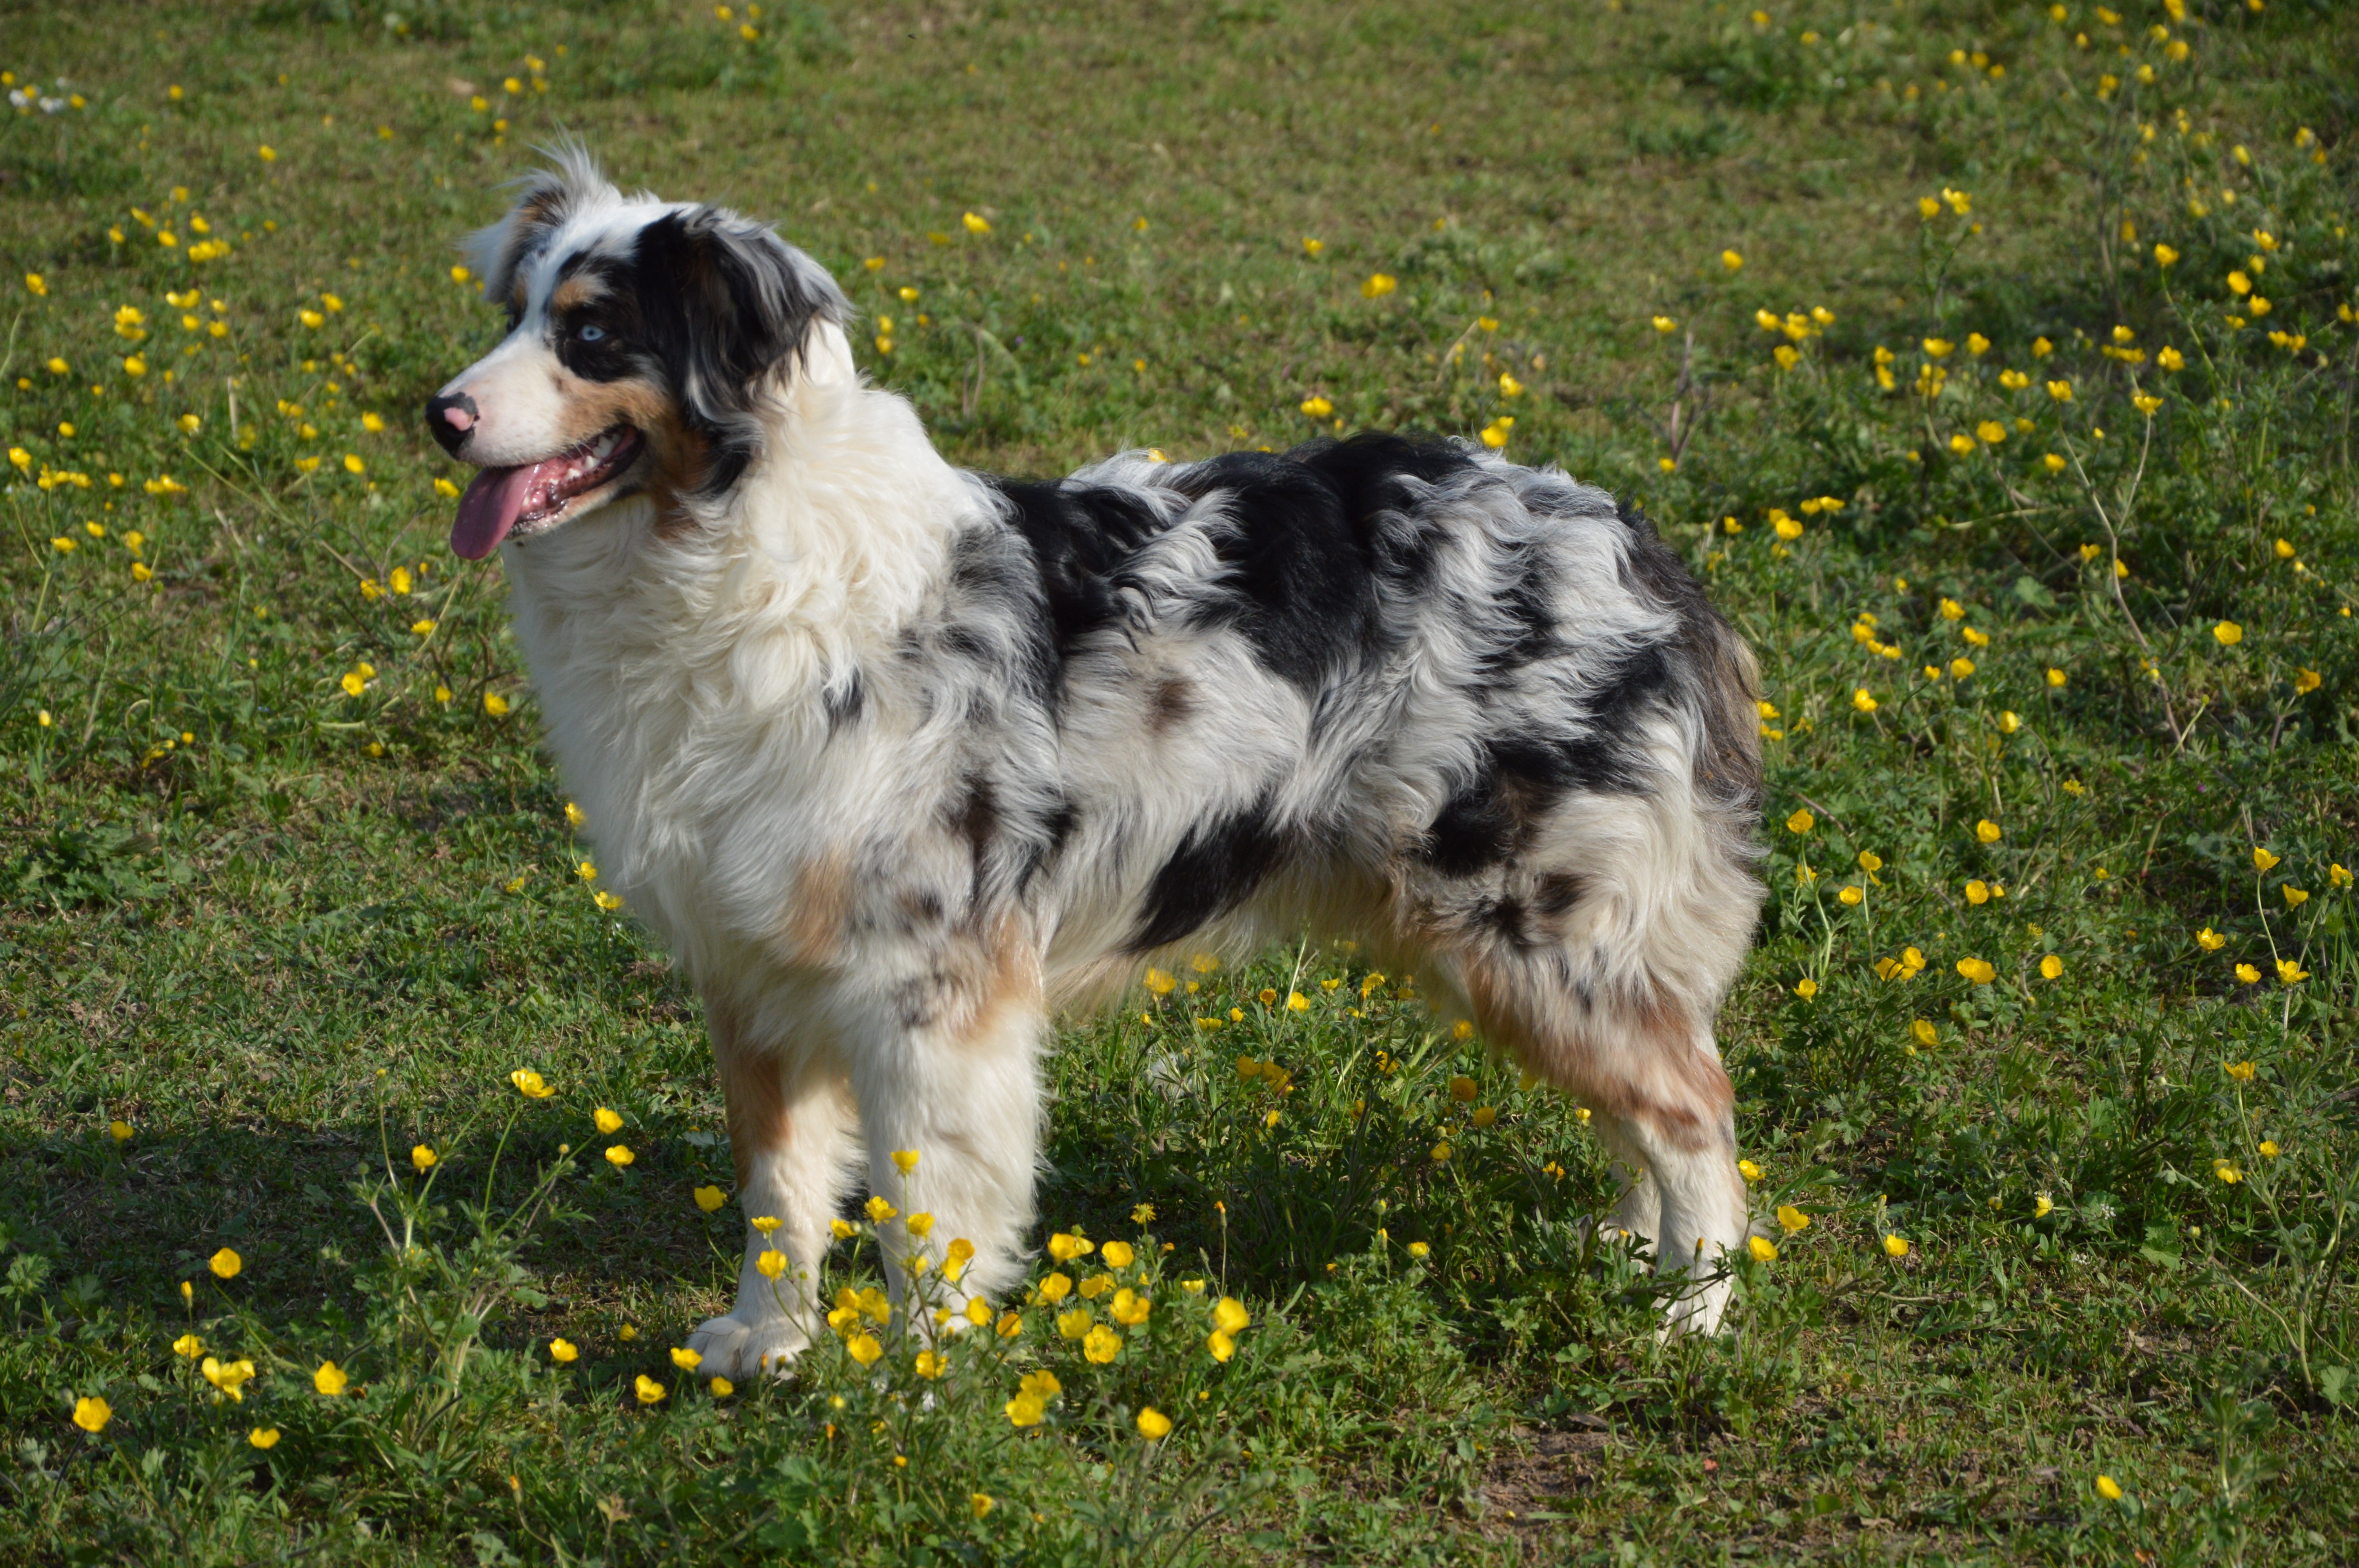
dog, mammal, vertebrate, attention, dog breed, young dog, sch fer dog, australian shepherd, dog like mammal, carnivoran, miniature australian shepherd, stabyhoun, tibetan spaniel, english shepherd, phalene, australian sheperd, austral waterloo shepherd, blu merle